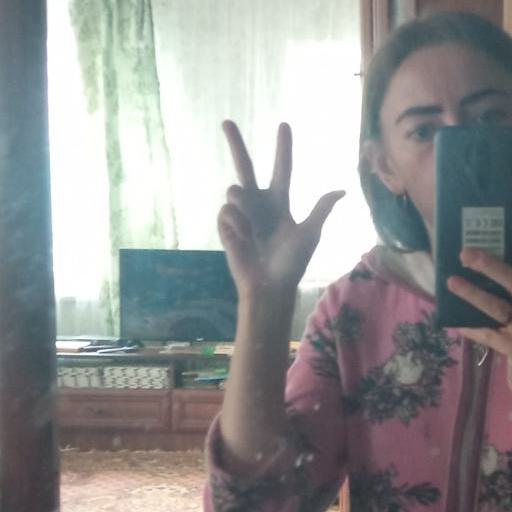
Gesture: three2